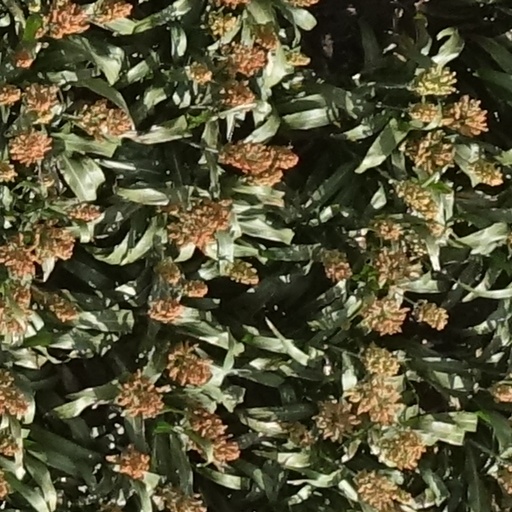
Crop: sorghum